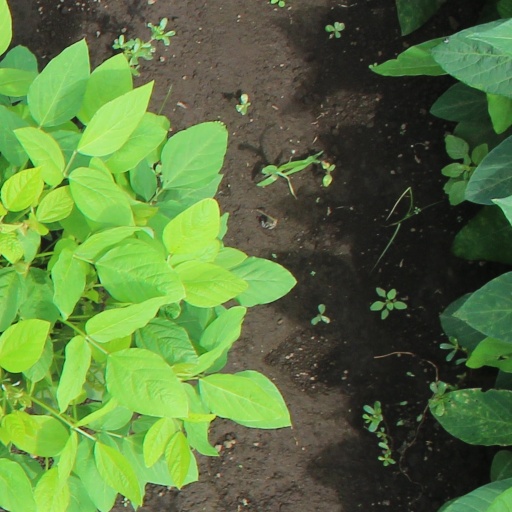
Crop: soybean